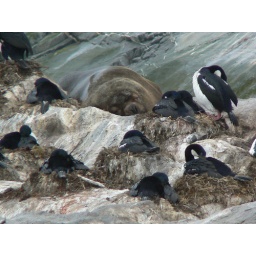
Cormorants and sea lions on a rock in the Beagle Channel.